Yoshie Shiratori

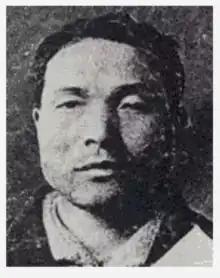

was a Japanese national born in Aomori Prefecture. Shiratori is famous for having escaped from prison four different times. There is a memorial to Shiratori at the Abashiri Prison Museum.